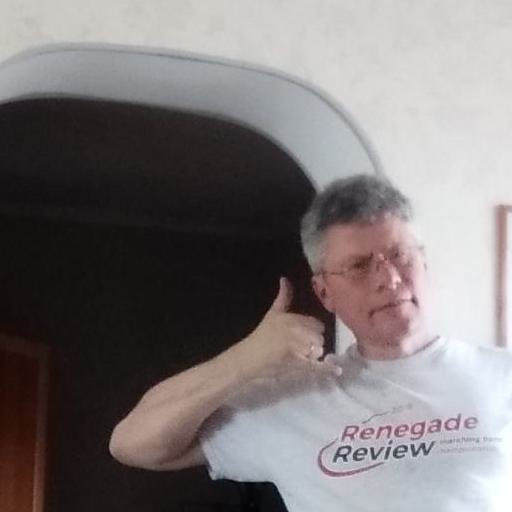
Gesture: call